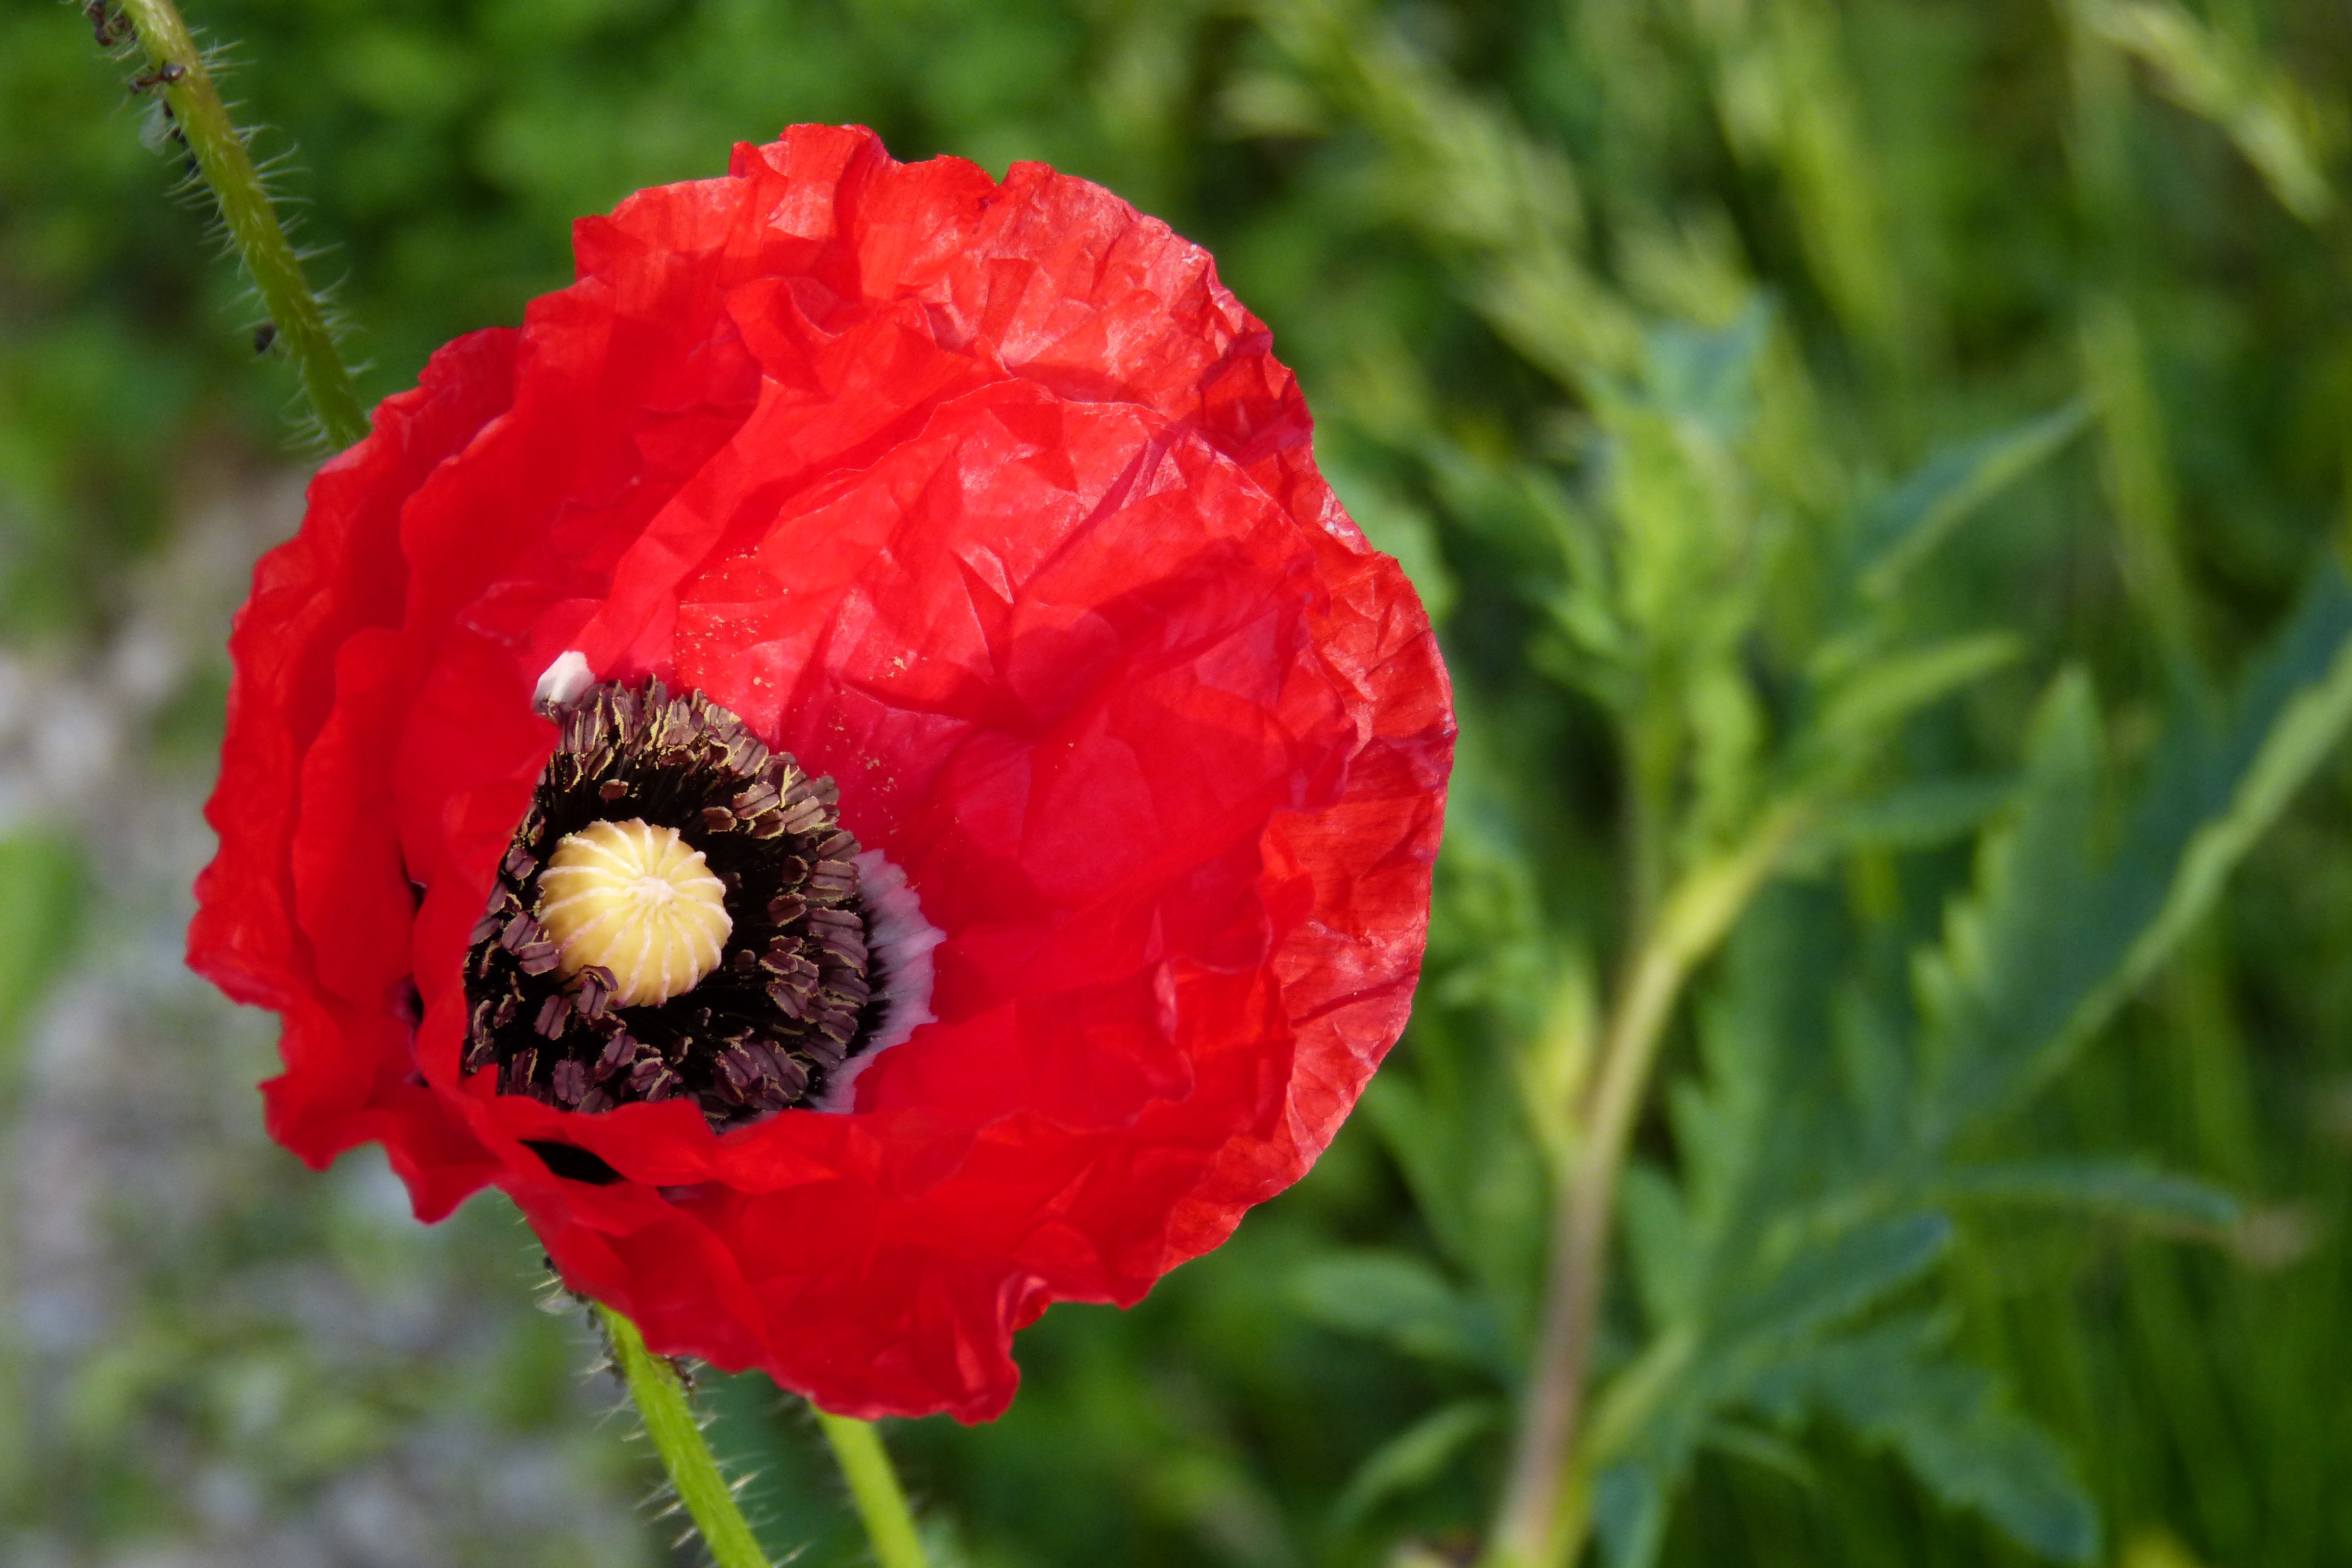
plant, field, flower, petal, red, botany, close, flora, bright, poppy, coquelicot, peony, macro photography, flowering plant, land plant, poppy family